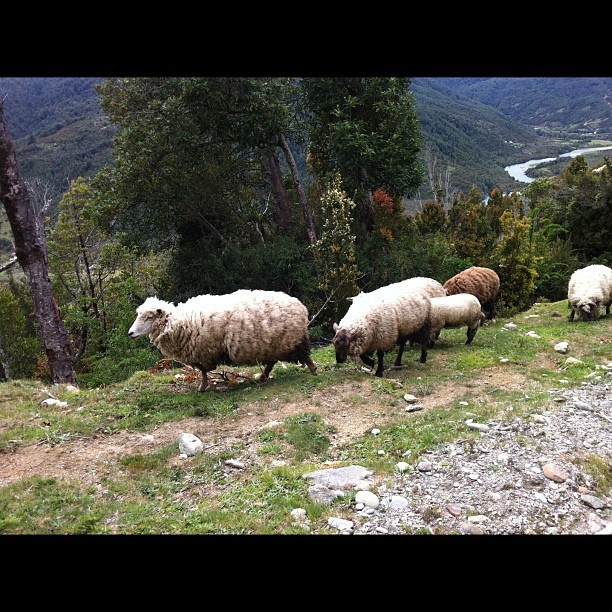
The sheep are on the steep rocky hill side.
a couple of sheep are walking in a field
A herd of sheep standing on top of a grass covered hill.
Some sheep are making their way up a mountain.
Several sheep walking and grazing up a hill.